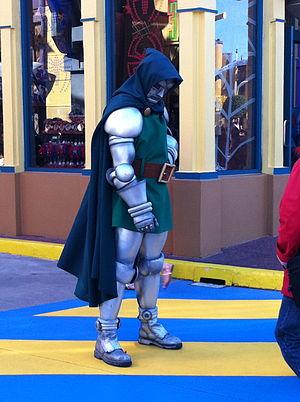
Le Docteur Fatalis est un super-vilain évoluant dans l'univers Marvel de la maison d'édition Marvel Comics. Créé par le scénariste Stan Lee et le dessinateur Jack Kirby, le personnage de fiction apparaît pour la première fois dans le comic book Fantastic Four #5 en juillet 1962.